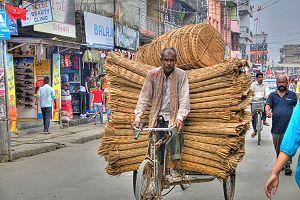
Le transport au Népal est caractérisé par l'état d'enclavement du Népal au cœur des montagnes de l'Himalaya.